Jim Duggan

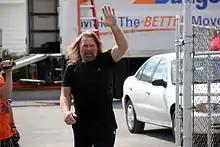
Duggan in 2013

He then resumed wrestling on the independent circuit. He recently appeared on Pro Wrestling Ohio's "Wrestlelution 3" where he defeated "The Megastar" Marion Fontaine.